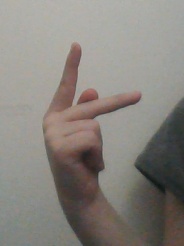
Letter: dha